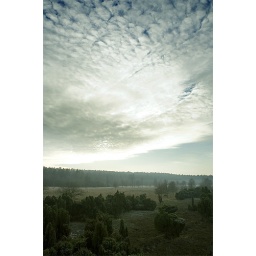
A beautiful sky above the forest